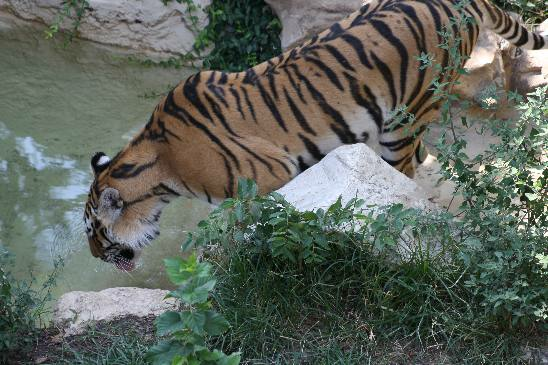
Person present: No